Stuttgart Rack Railway

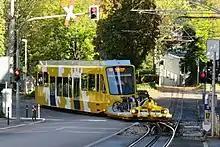
A ZT4.2 railcar with a new bicycle trailer in front.

The fourth generation of electric railcars, type ZT4.2, were built by Stadler Rail, with the first delivered to Stuttgart in Autumn 2021 and entering service in October 2022. They are numbered 1101-1103 and named "Weinsteige", "Degerloch" and "Haigst". The railcars look similar to the DT 8.12 vehicles, also built by Stadler, but the rack railway vehicles are only single cars and have a low-floor section in the centre, to improve accessibility for wheelchairs and pushchairs. The maximum speed is uphill and downhill. Each railcar has 51 seats and a total capacity of 115 passengers.